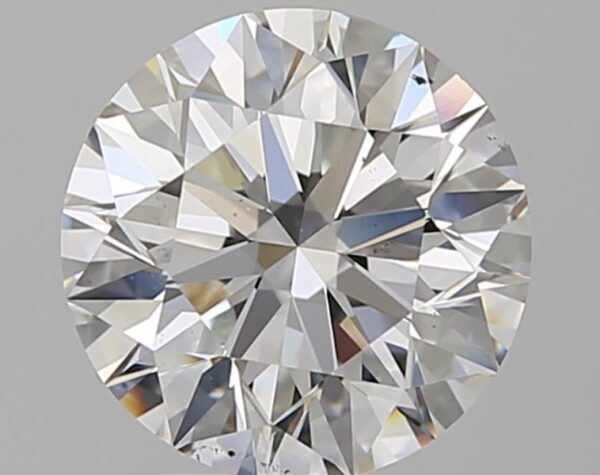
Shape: round
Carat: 2.9
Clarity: VS2
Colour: G
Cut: EX
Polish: EX
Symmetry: EX
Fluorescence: N
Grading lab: GIA
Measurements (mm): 9.04 x 9.11 x 5.69